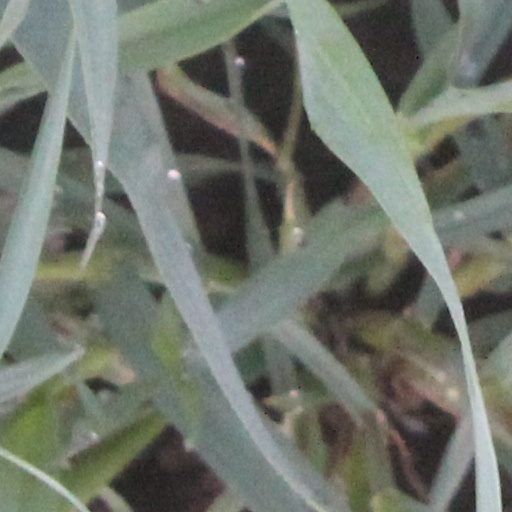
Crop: wheat